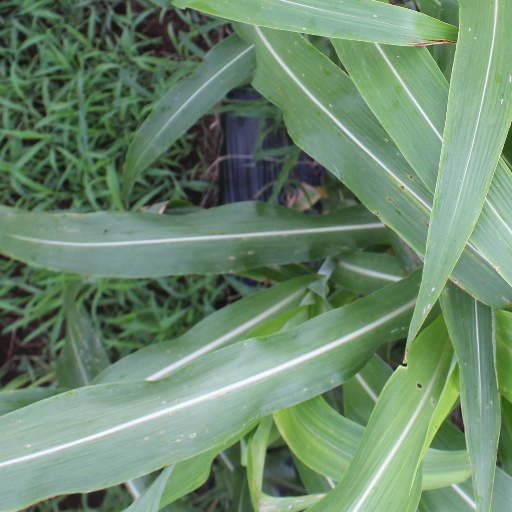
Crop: sorghum